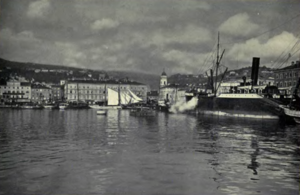
L'église Saint-Nicolas de Rijeka est une église orthodoxe serbe située à Rijeka, en Croatie. Elle est achevée en 1790 et dédiée à saint Nicolas.